Sarasota County Library System

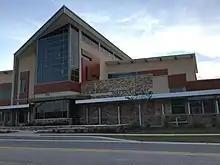
Gulf Gate Library

The Fruitville Public Library was established in 2001 and serves Sarasota County and Lakewood Ranch residents. In 2003, a reading garden was opened to the public, along with a bookstore. The bookstore is run by the Friends of the Fruitville Public Library.